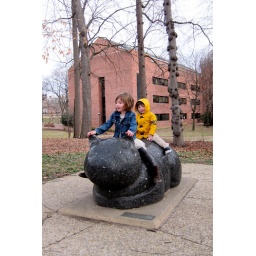
a walk to the animal sculpture garden, in search of the yellow flowers